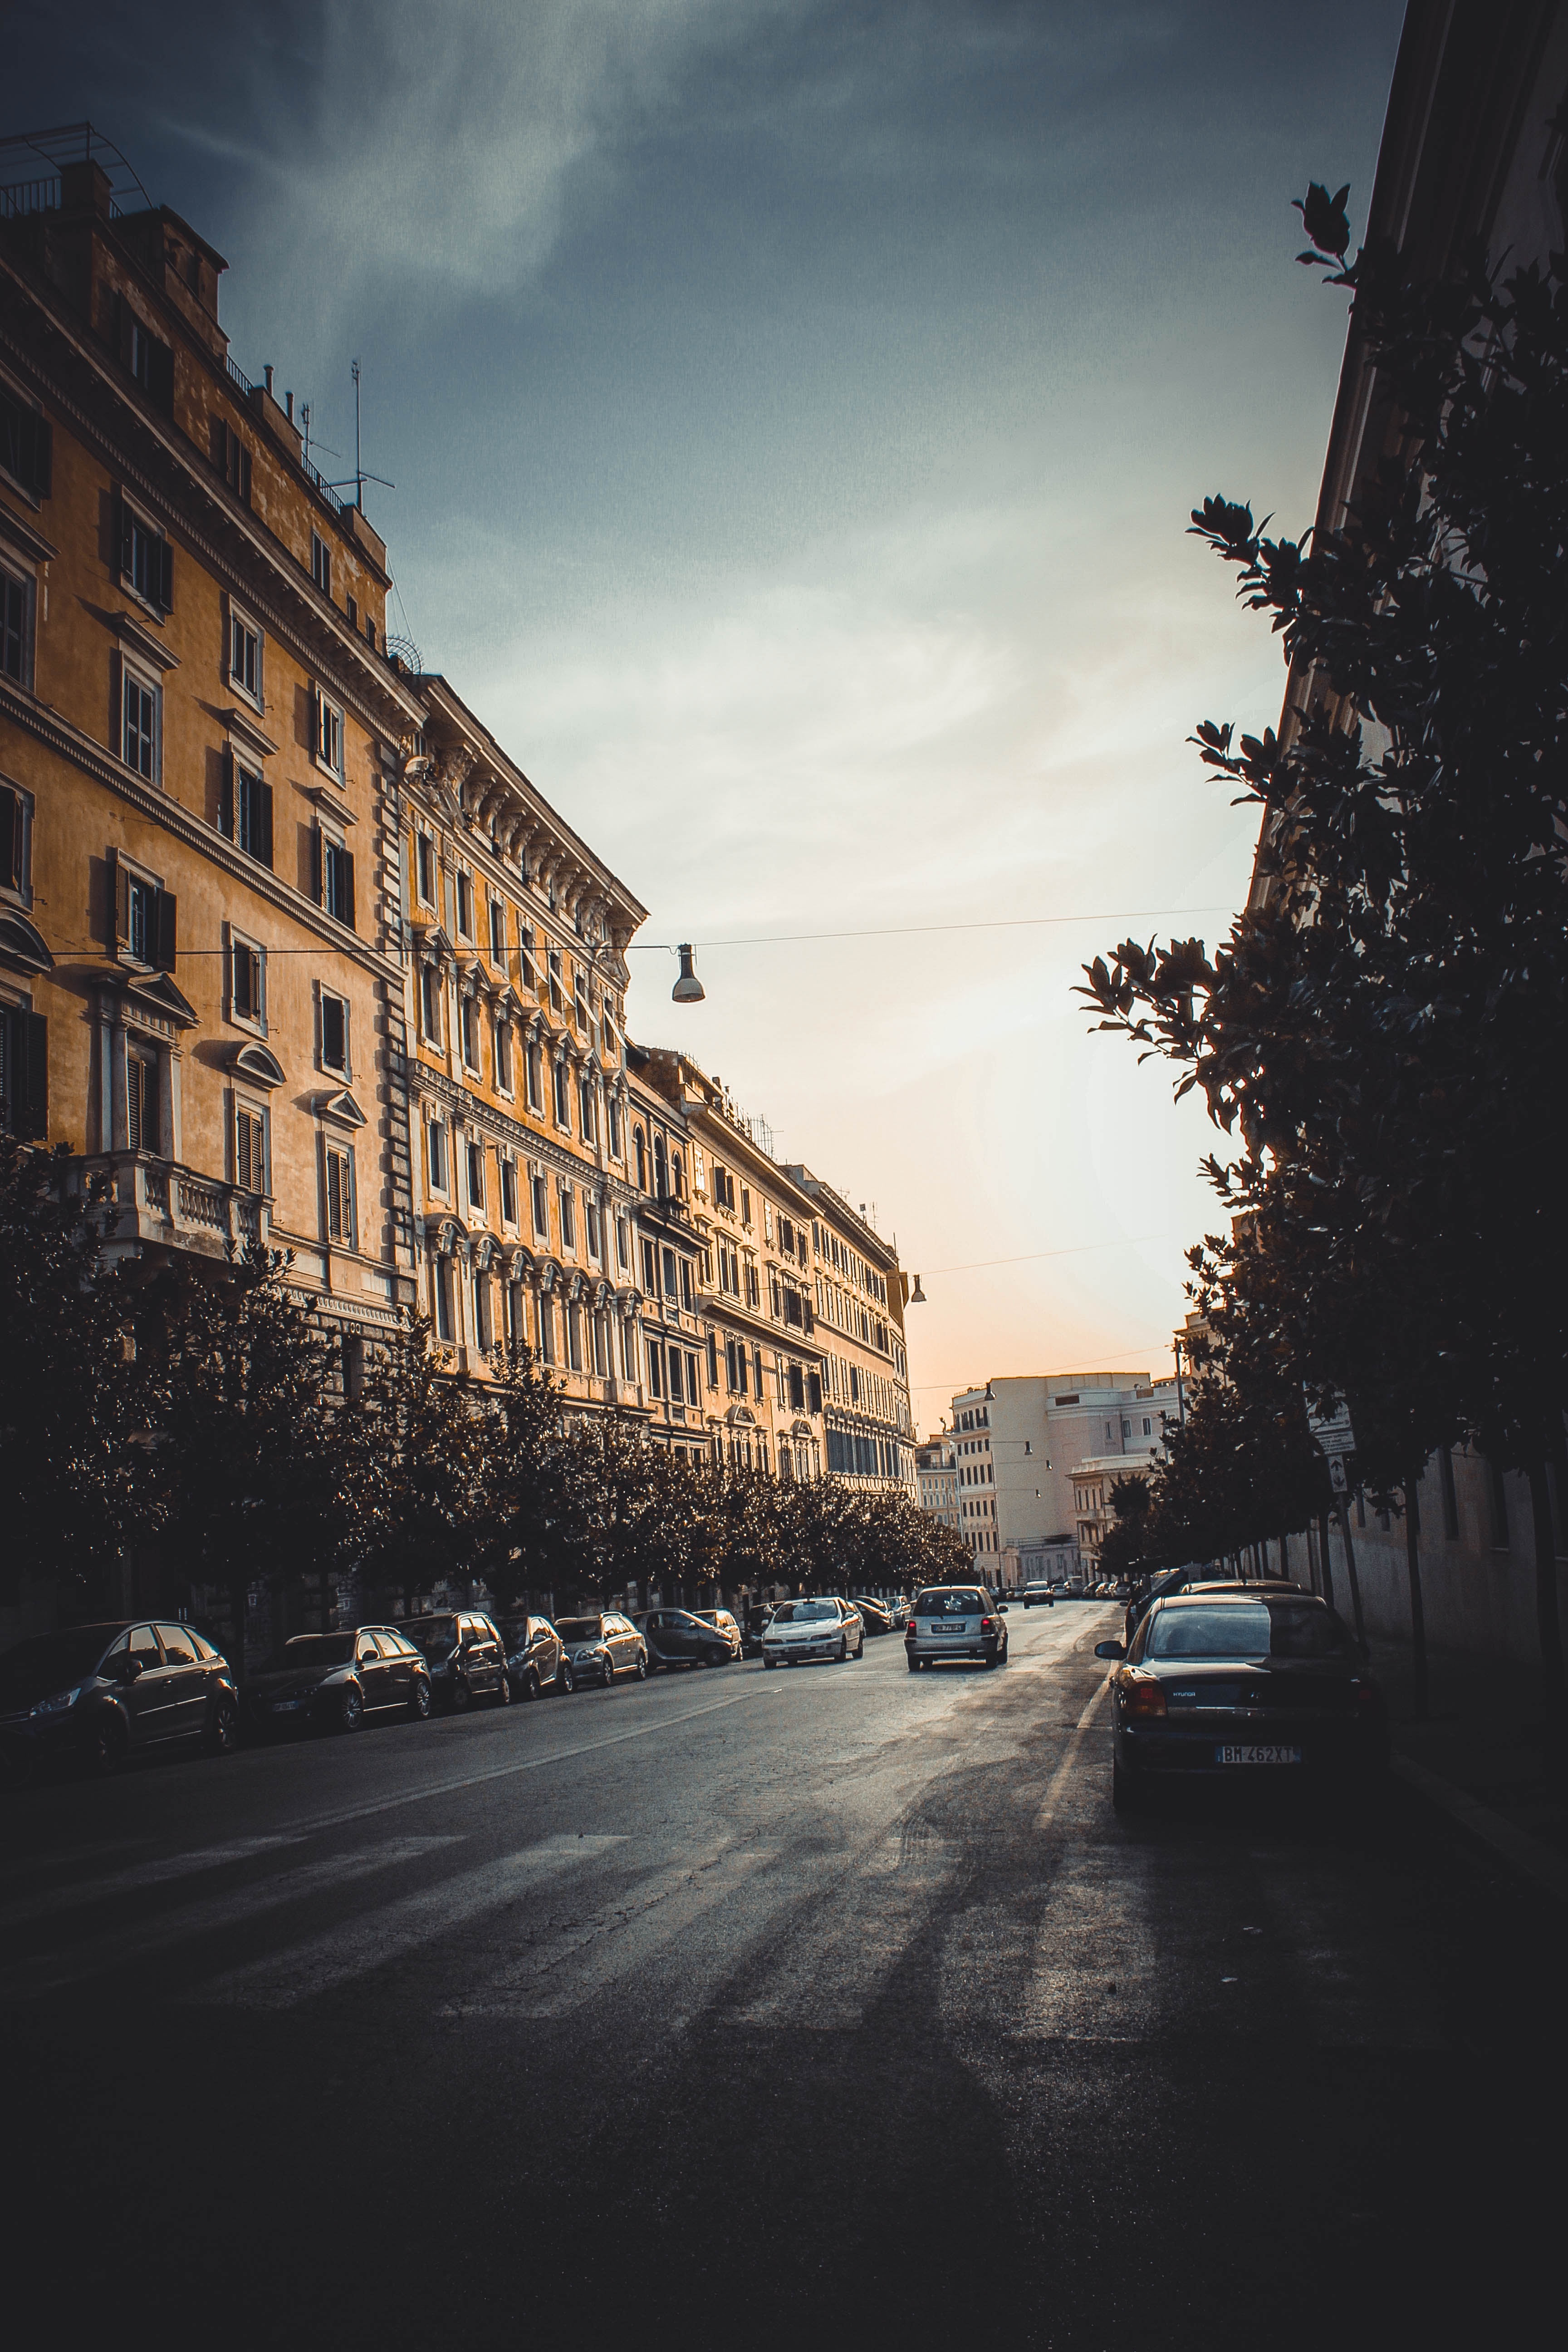
sky, sunset, road, street, car, night, sunlight, morning, city, photo, cityscape, dusk, evening, machinery, infrastructure, beauty, urban area